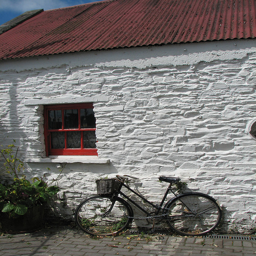
A bicycle with a basket is parked at the side of a building
A bicycle leaning against a building near a window.
A bicycle parked against the side of a stone house.
A bicycle leaning against an old white building.
A bicycle is parked up against a white stucco building.